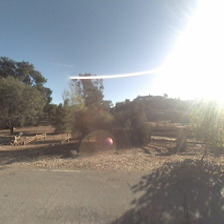
Label: streetView